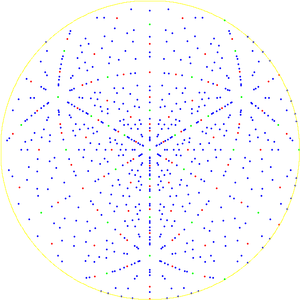
En géométrie et en cartographie, la projection stéréographique est une projection cartographique azimutale permettant de représenter une sphère privée d'un point sur un plan. On convient souvent que le point dont on prive la sphère sera un des pôles de celle-ci ; le plan de projection peut être celui qui sépare les deux hémisphères, nord et sud, de la sphère, qu'on appelle plan équatorial. On peut également faire une projection stéréographique sur n'importe quel plan parallèle au plan équatorial pourvu qu'il ne contienne pas le point dont on a privé la sphère.
La figure de pôles est une manière de représenter les orientations dans l'espace.